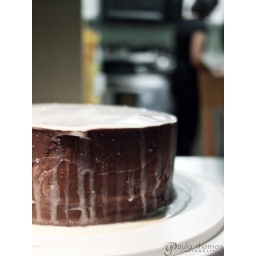
Chocolate cake soaked in espresso &amp;amp; condensed milk, filled with chocolate mousse with a white chocolate ganache frosting, made by Mario